Huayan

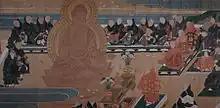
Depiction of a Huayan ritual in the "Daibutsu Engi Emaki" (1536), Tōdai-ji, Nara, Japan

During the Republican Period (1912–1949), various monks were known for their focus on Huayan teaching and practice. Key Huayan figures of this era include Cizhou (1877–1958), Zhiguang (1889–1963), Changxing, Yingci, Yang Wenhui, Yuexia, Shouye, and Kefa. Some of these figures were part of a network of Huayan study and practice.